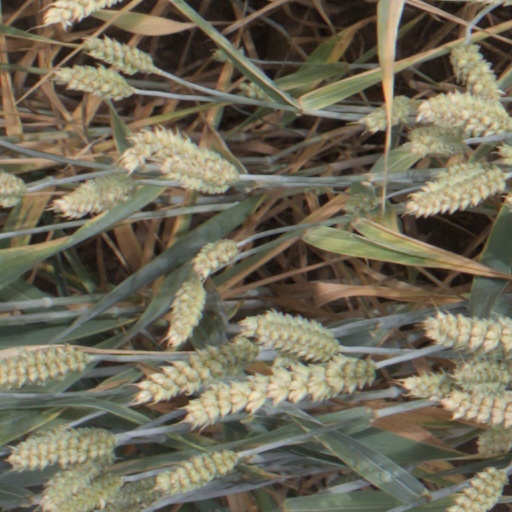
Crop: wheat